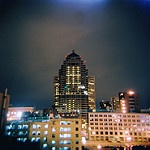
Scene: Outdoor